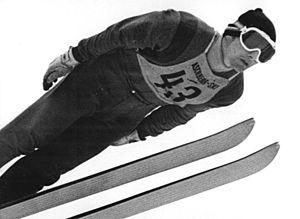
Rainer Schmidt est un sauteur à ski allemand.